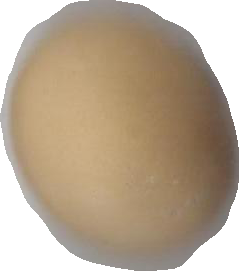
Variety: Dega